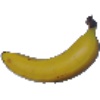
Label: Banana 1